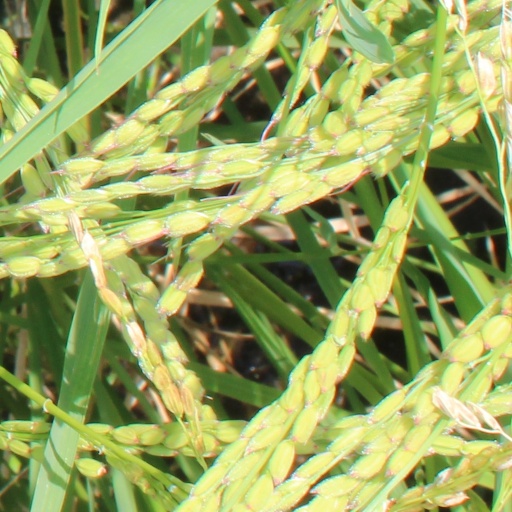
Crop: rice